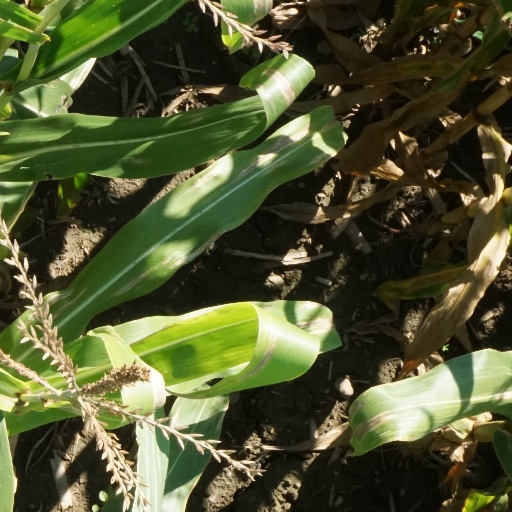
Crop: maize; corn